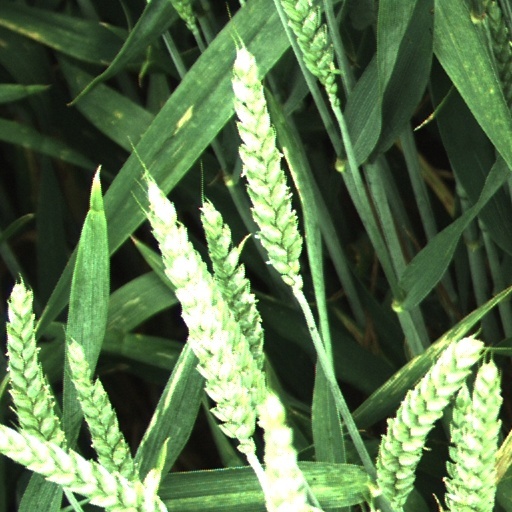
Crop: wheat